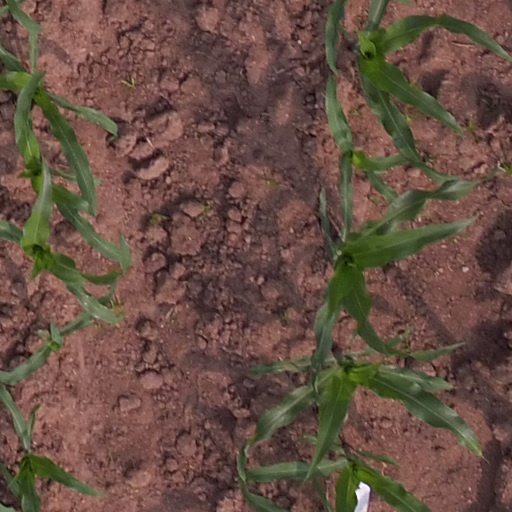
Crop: maize; corn